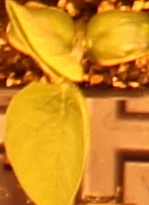
Label: Soybean